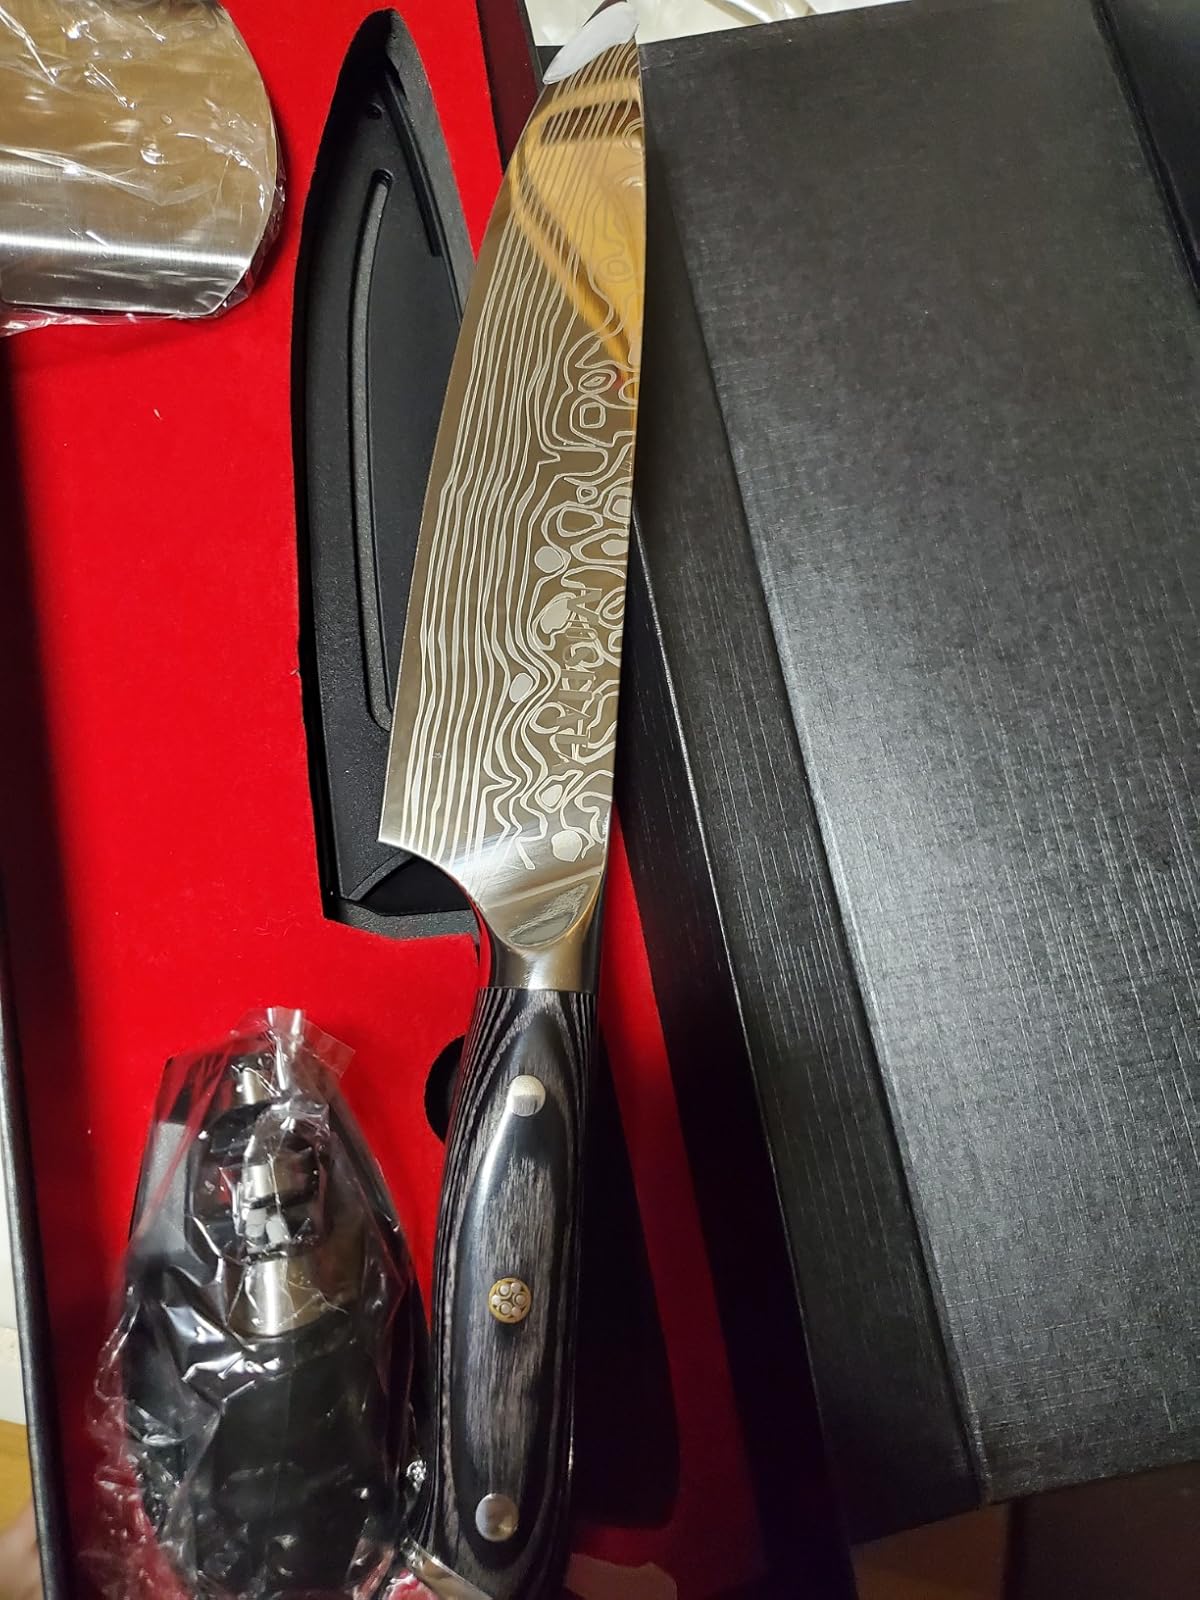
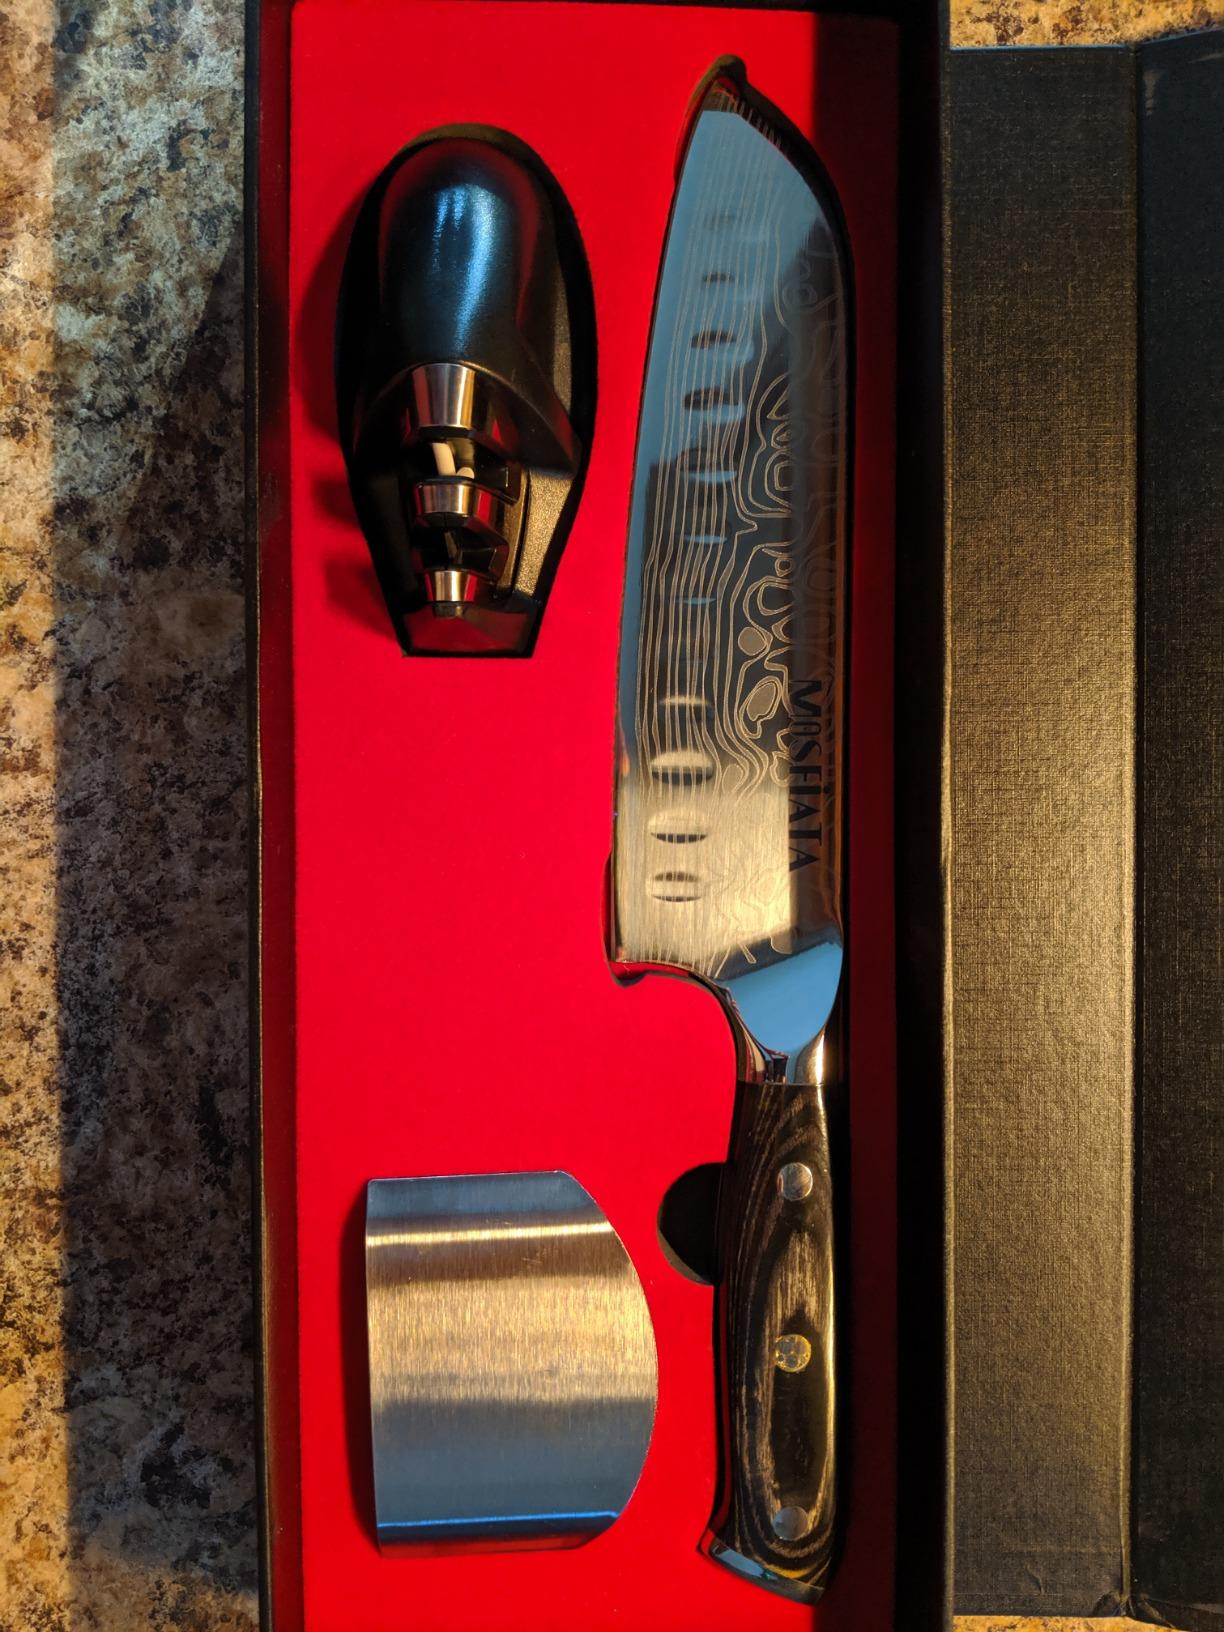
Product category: items_knife
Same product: no